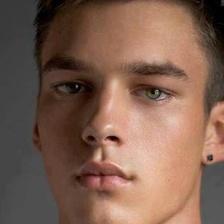
Label: faces